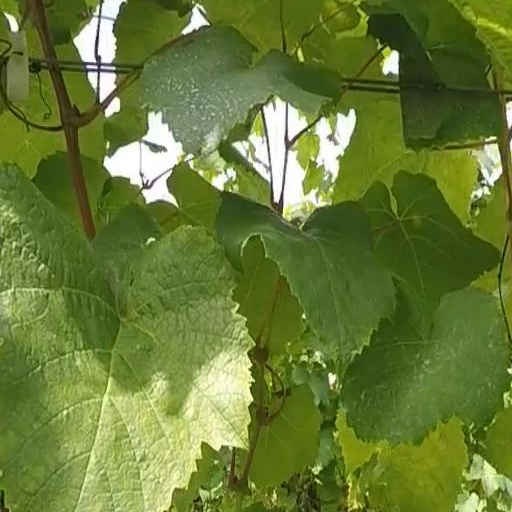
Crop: grape